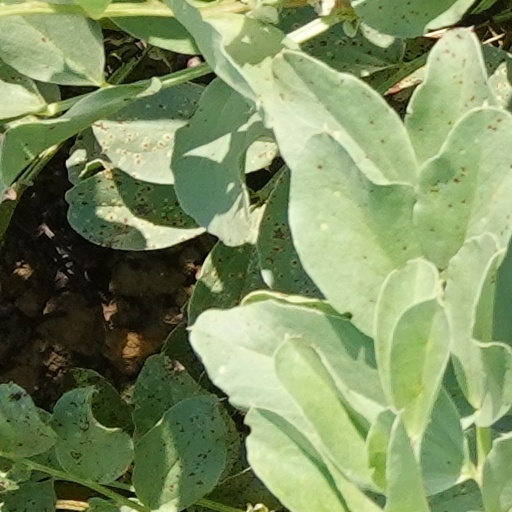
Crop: wheat